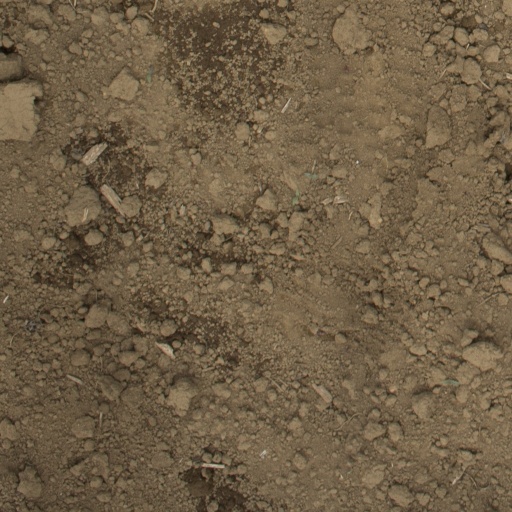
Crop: Jerusalem artichoke